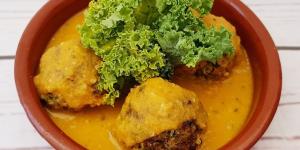
albondigas de quinoa y kale